The Untameable

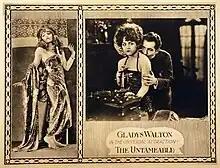

The Untameable is a 1923 American silent drama film directed by Herbert Blaché and starring Gladys Walton, Malcolm McGregor, and John St. Polis. It is based on the 1907 novel "The White Cat" by Gelett Burgess.